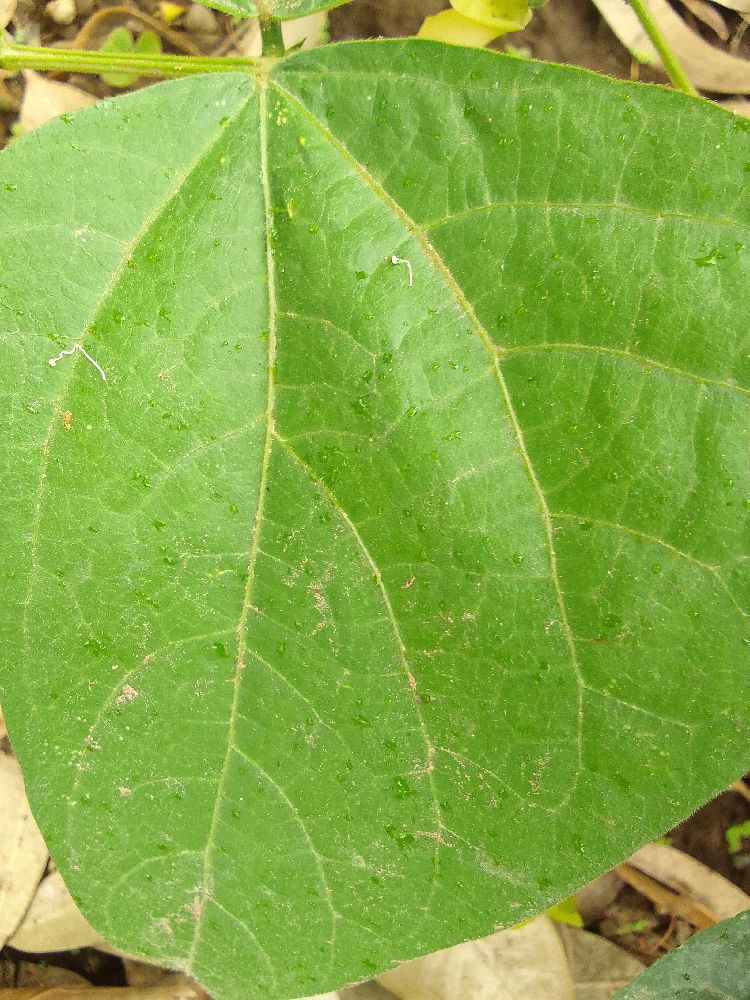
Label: healthy